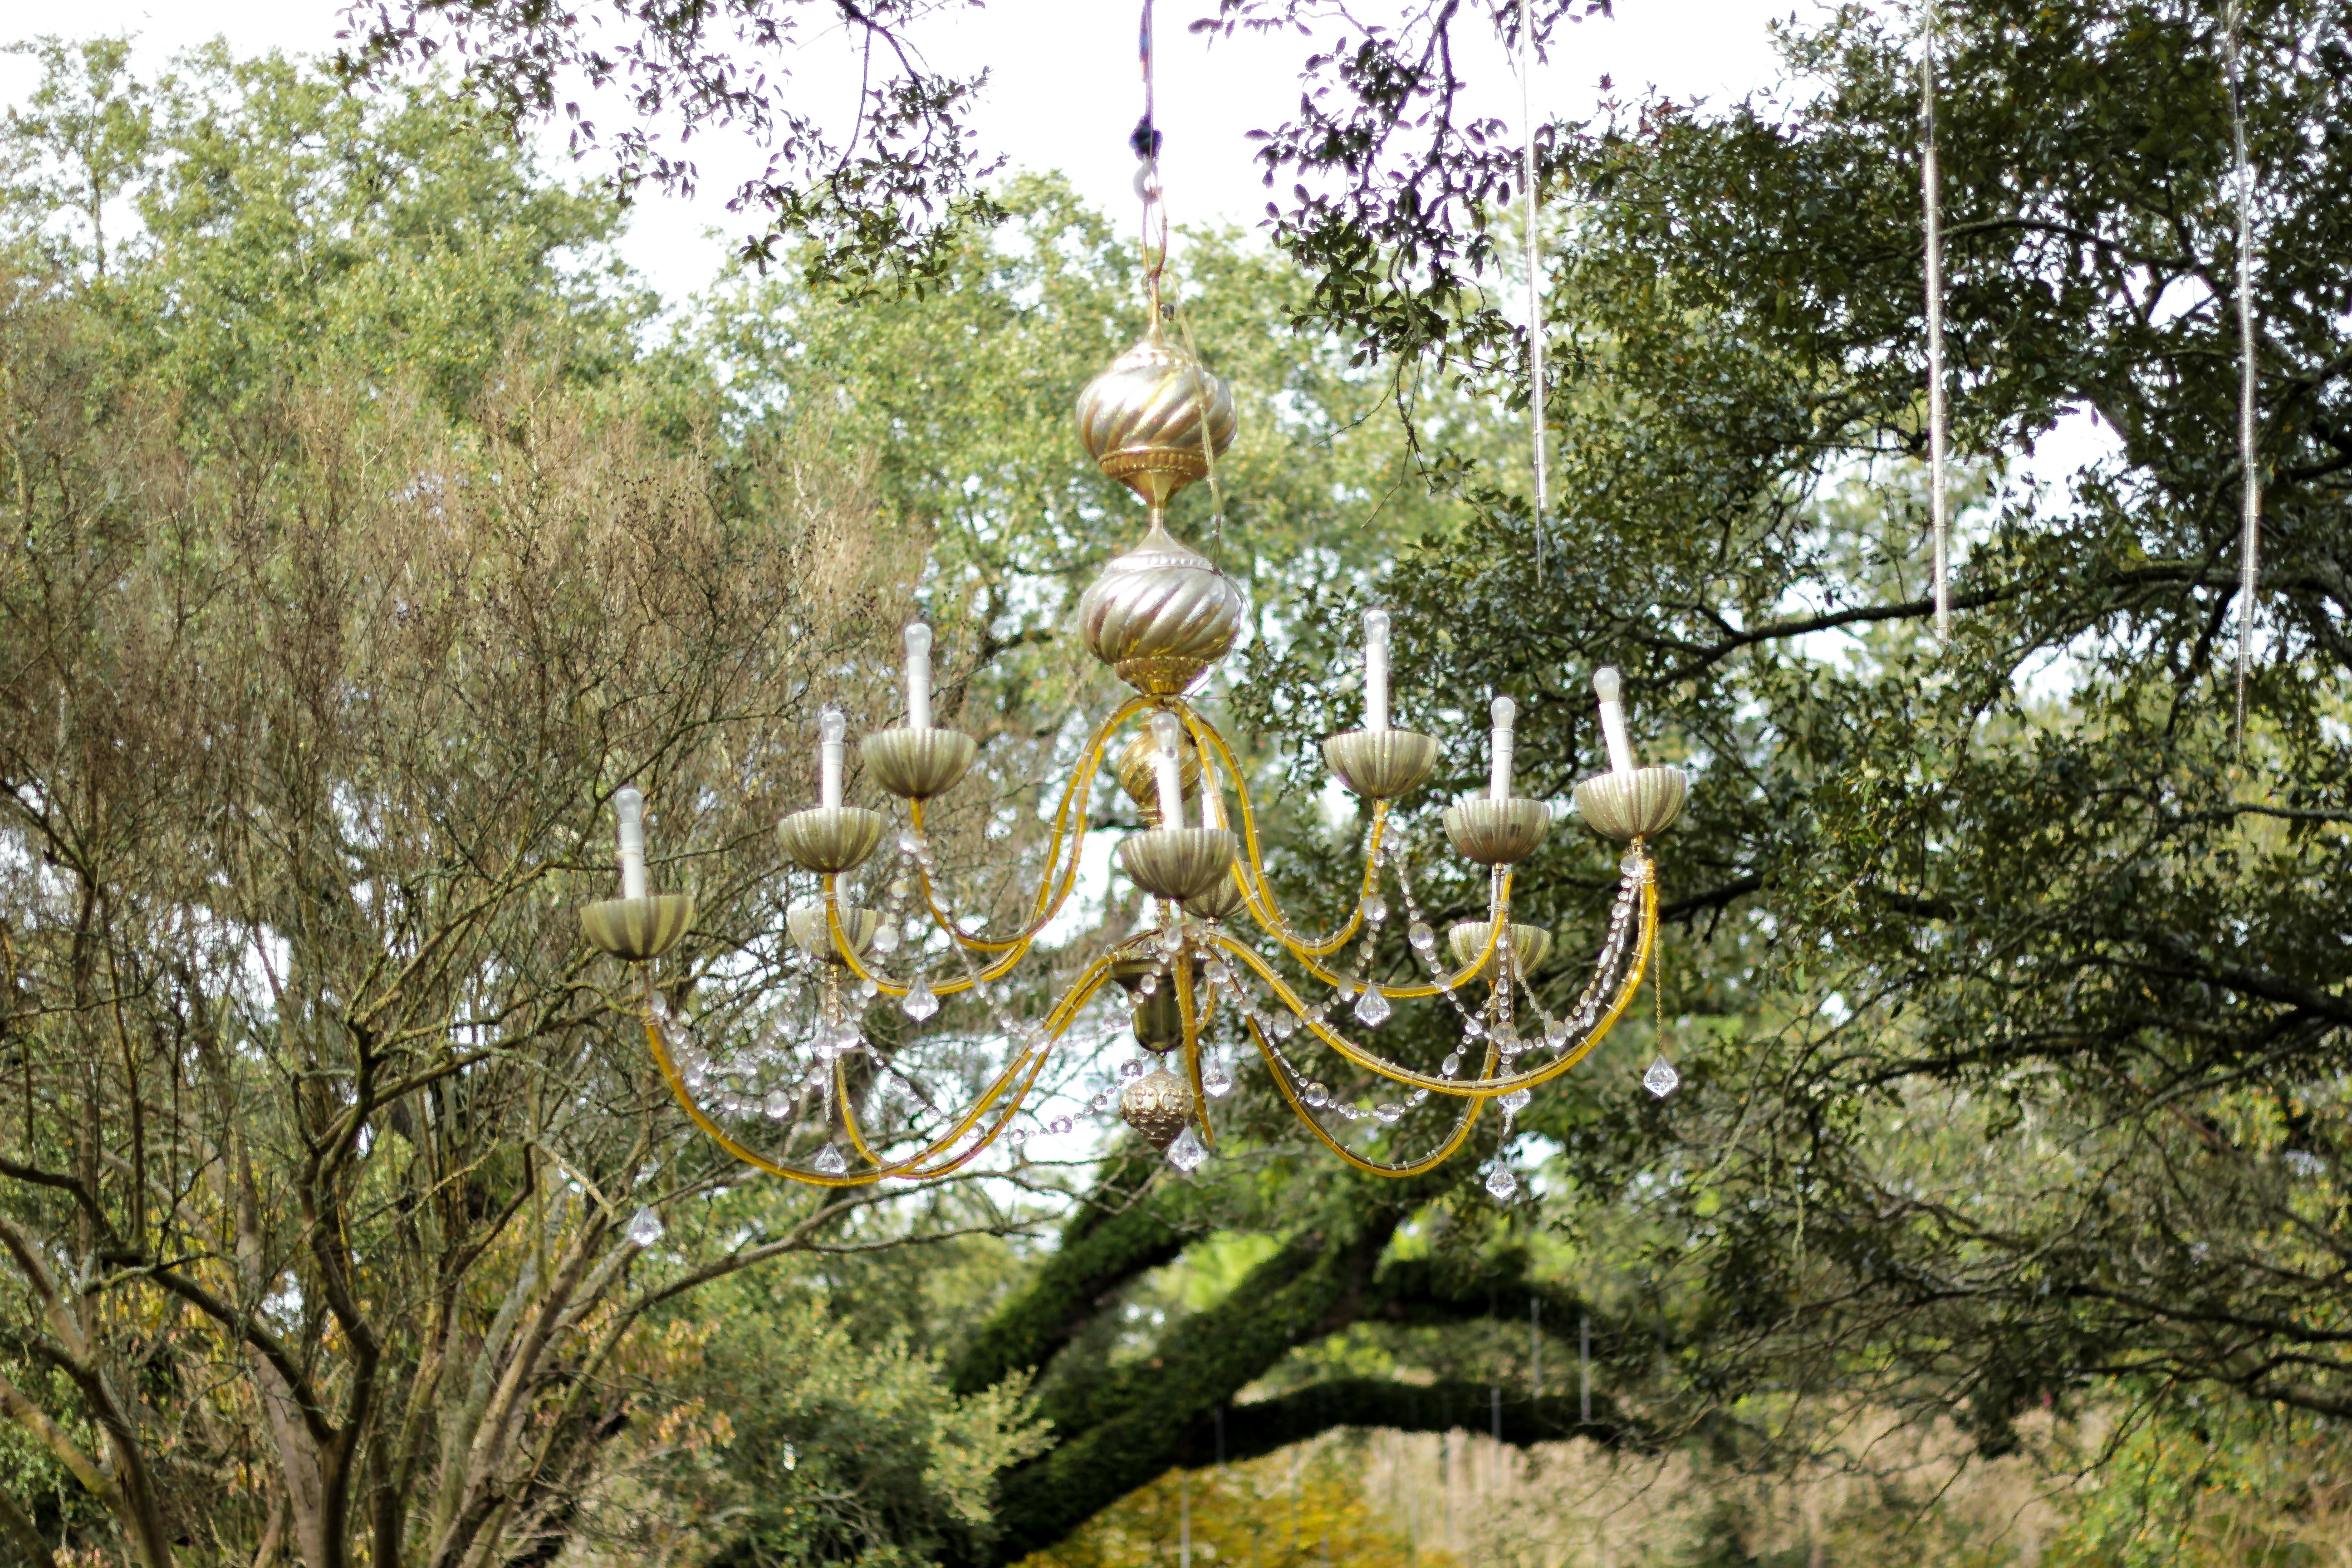
tree, forest, branch, blossom, plant, flower, spring, produce, botany, garden, flora, shrub, woodland, ecosystem, flowering plant, woody plant, land plant